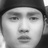
Emotion: sad